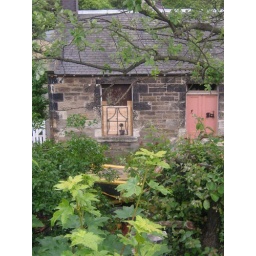
The house might well be falling apart but there's a 'plant' in the window